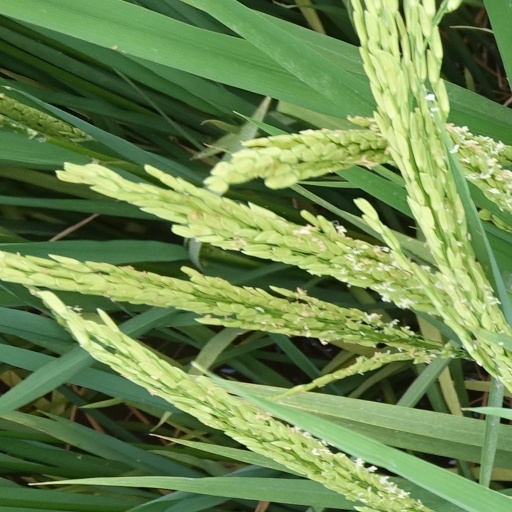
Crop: rice